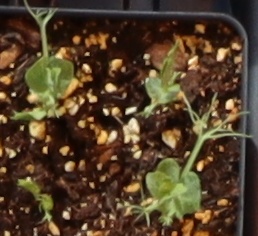
Label: Field Pea